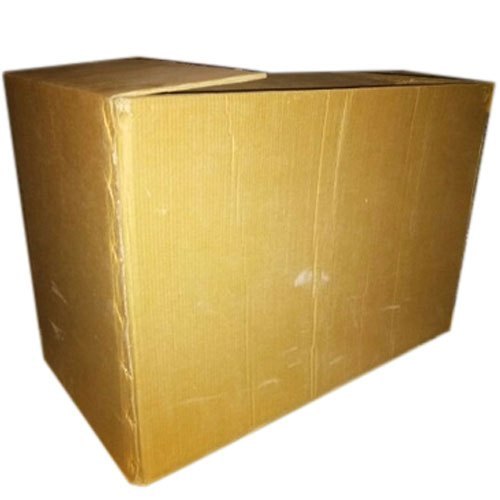
Label: cardboard